Brad Barr

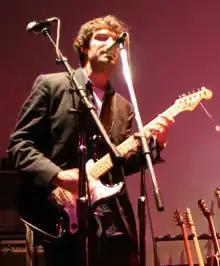
Brad Barr performing with The Slip in 2005

Philip Bradford "Brad" Barr (born July 27, 1975) is an American-Canadian guitarist and singer-songwriter, best known for his work with The Slip, The Barr Brothers and Surprise Me Mr. Davis.